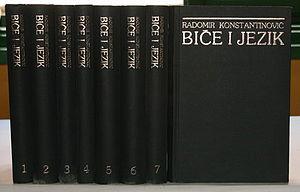
Radomir Konstantinović est un écrivain et un philosophe serbe.